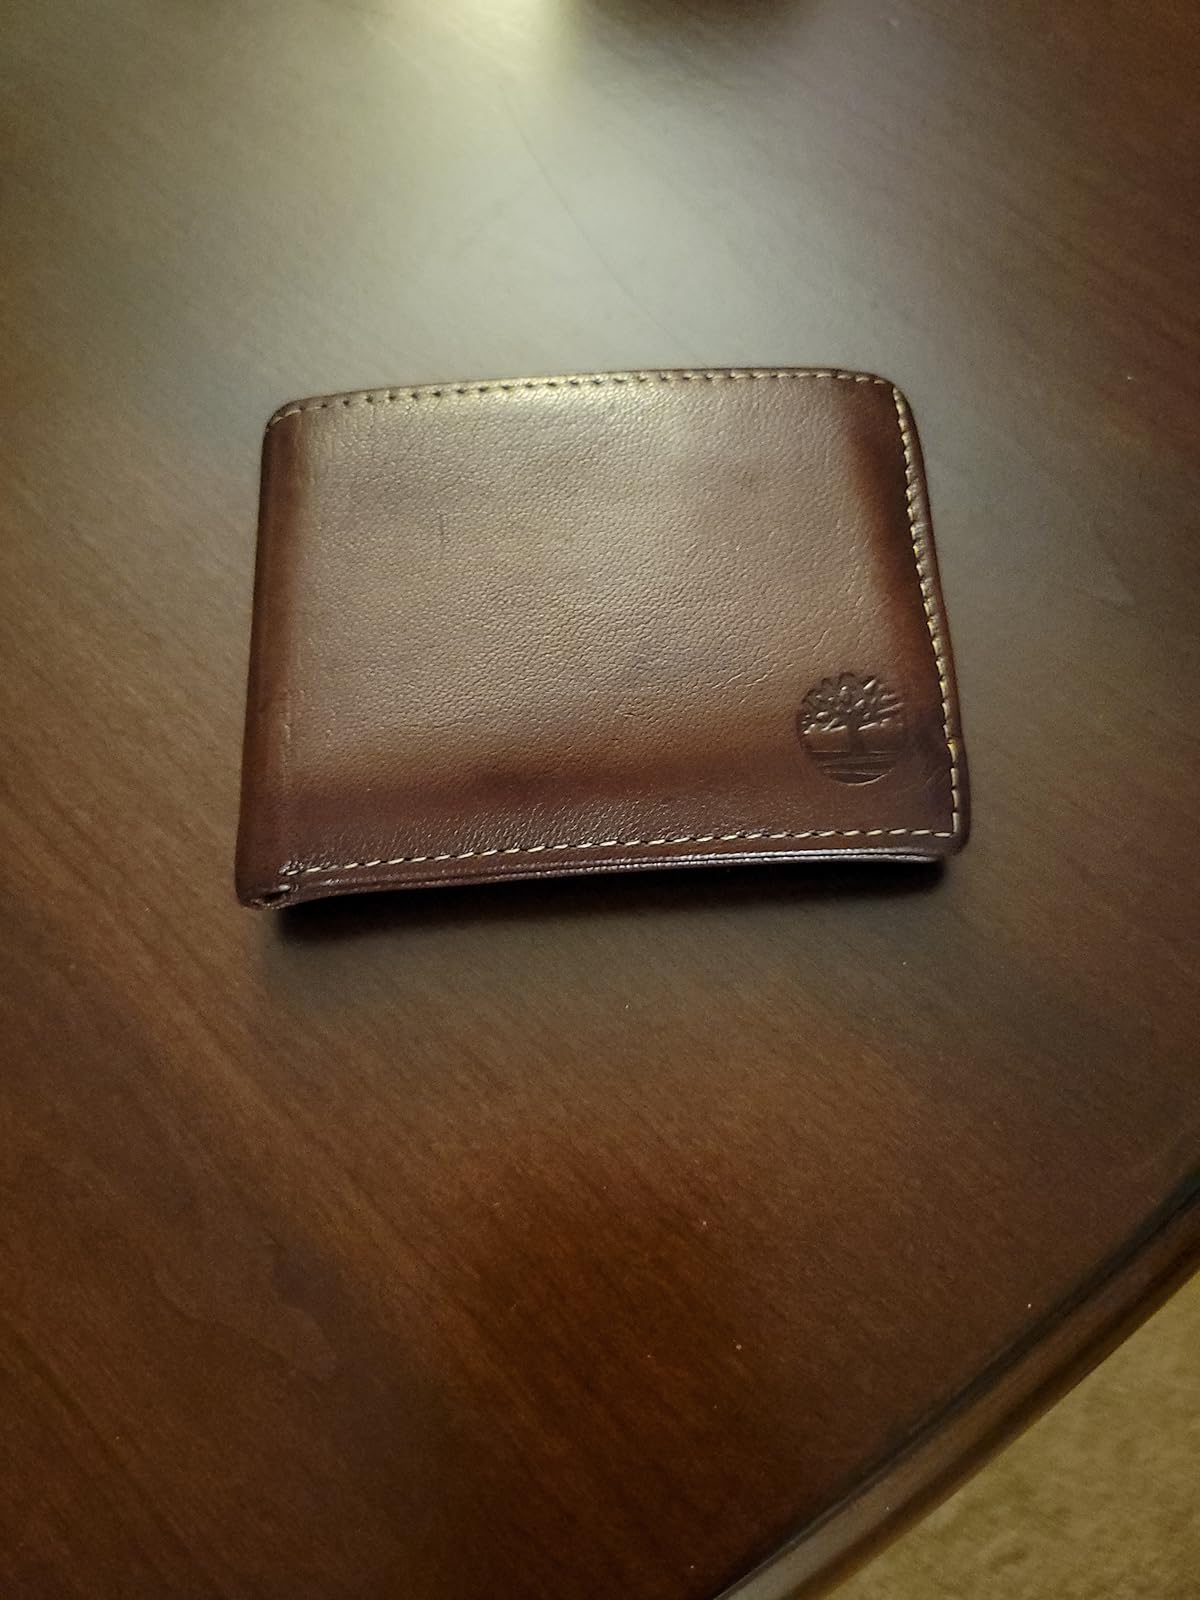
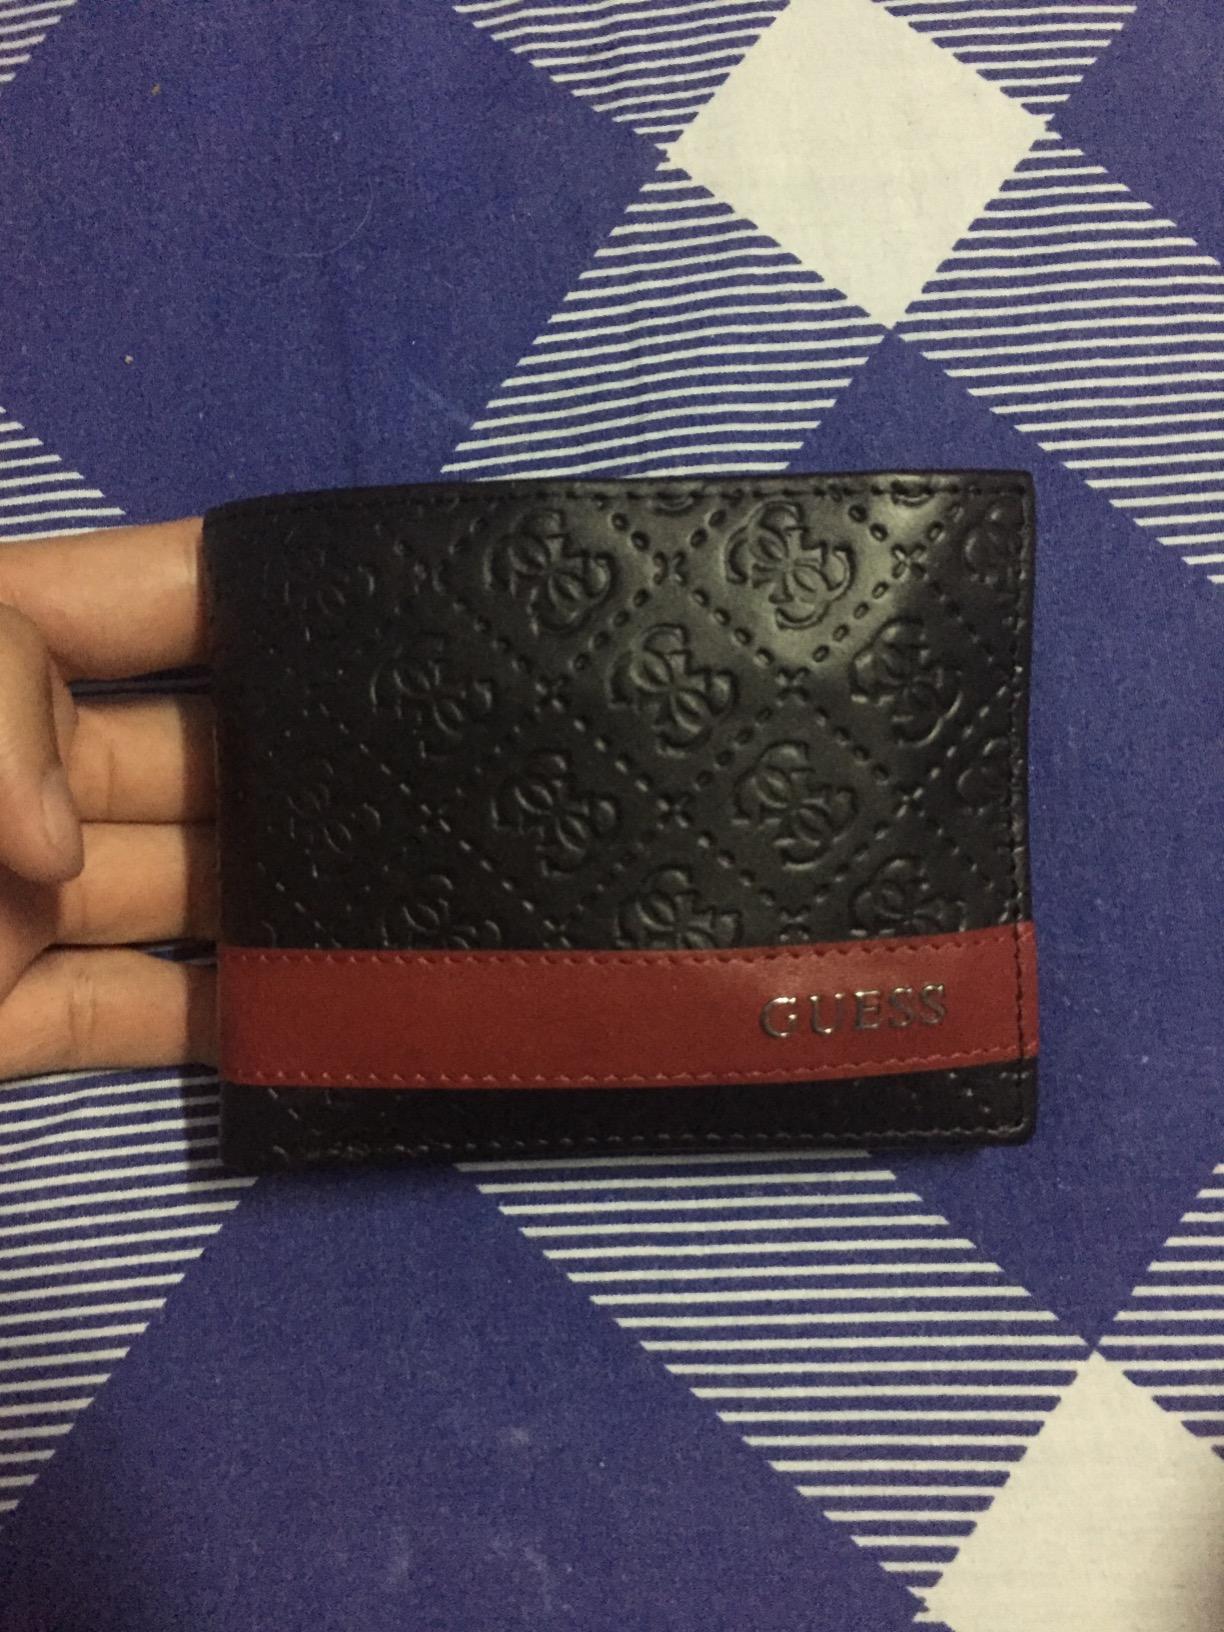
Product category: accessories_wallet
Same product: no